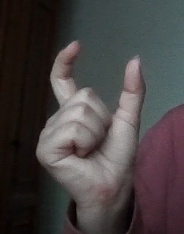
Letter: nun